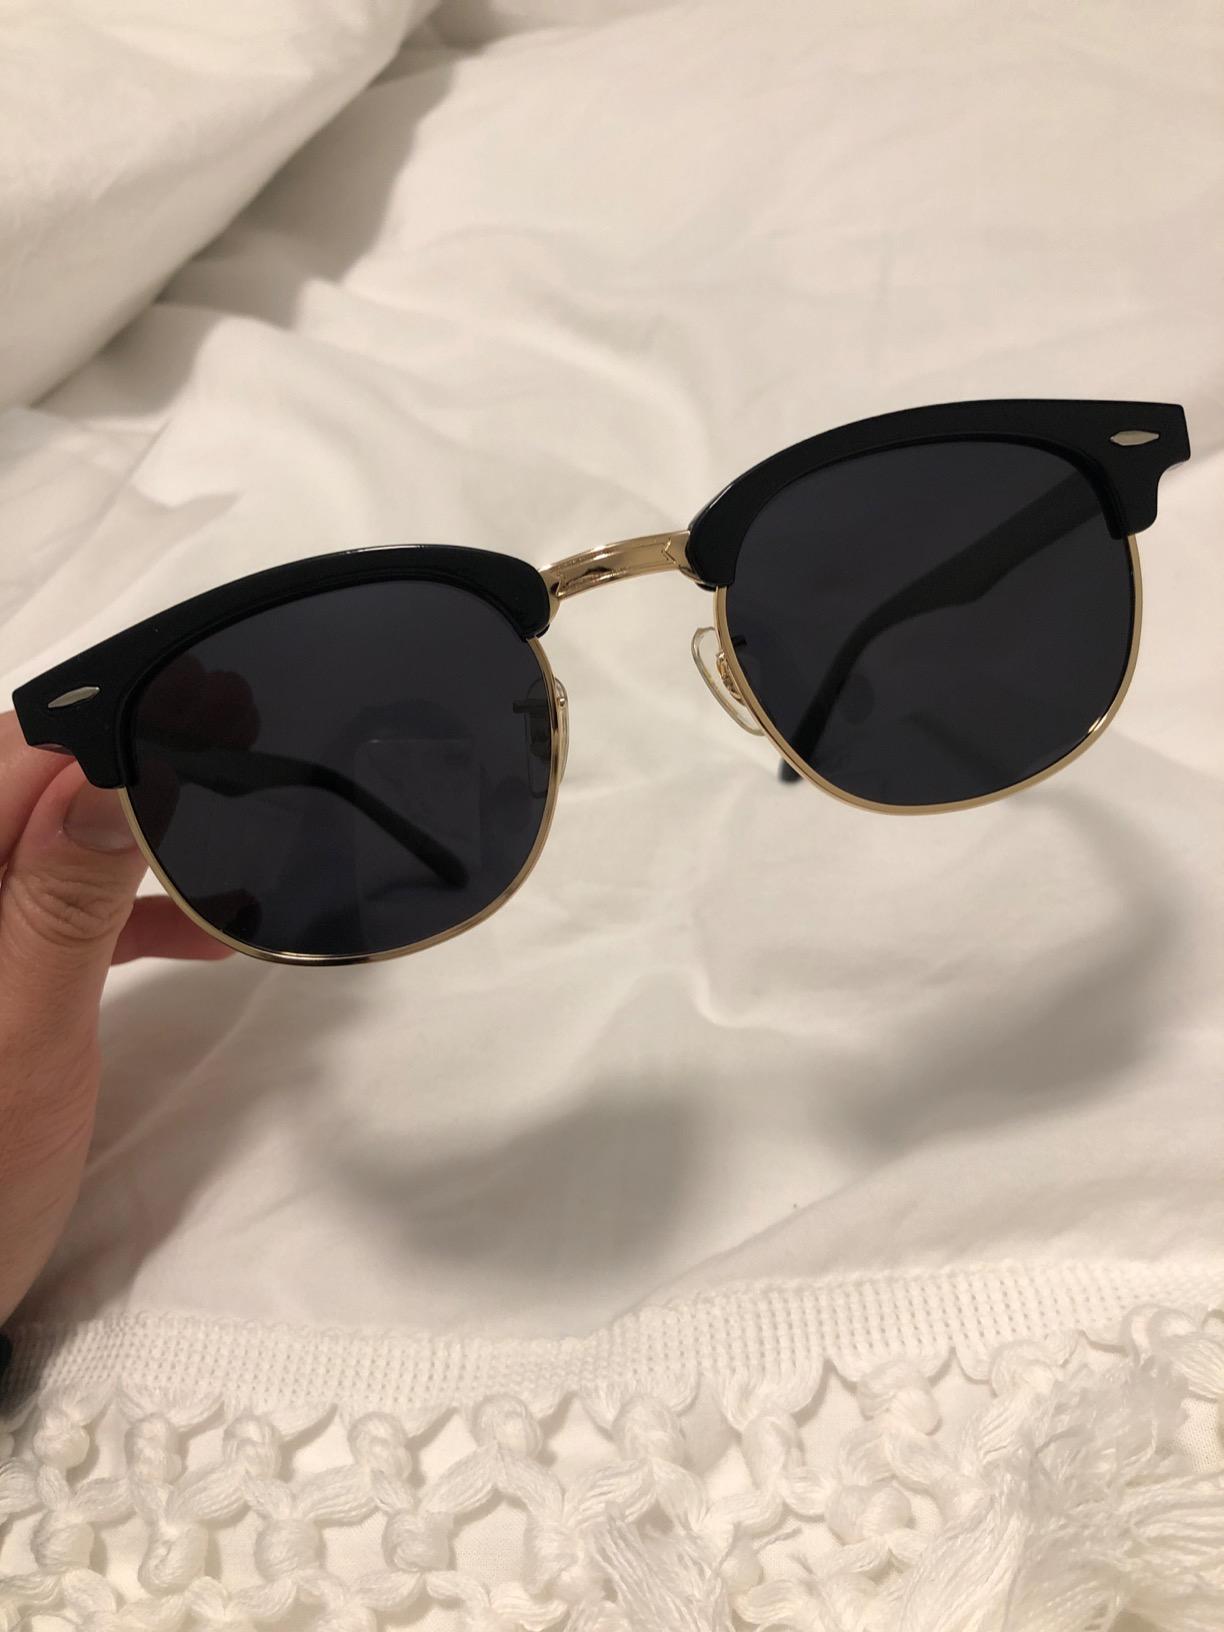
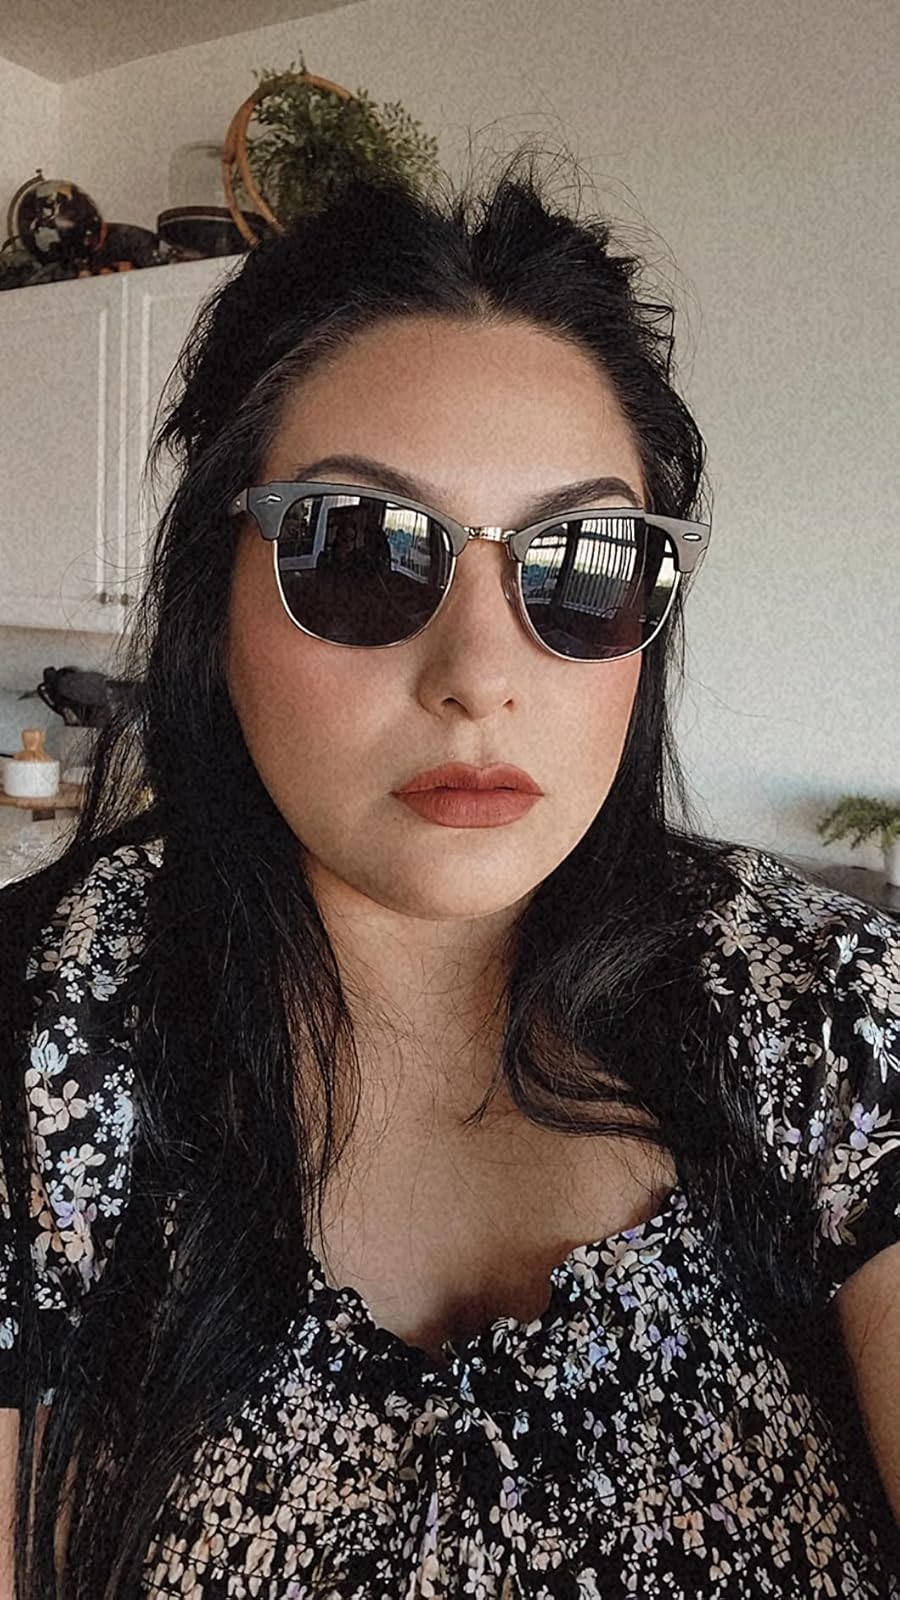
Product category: accessories_sunglasses
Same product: no